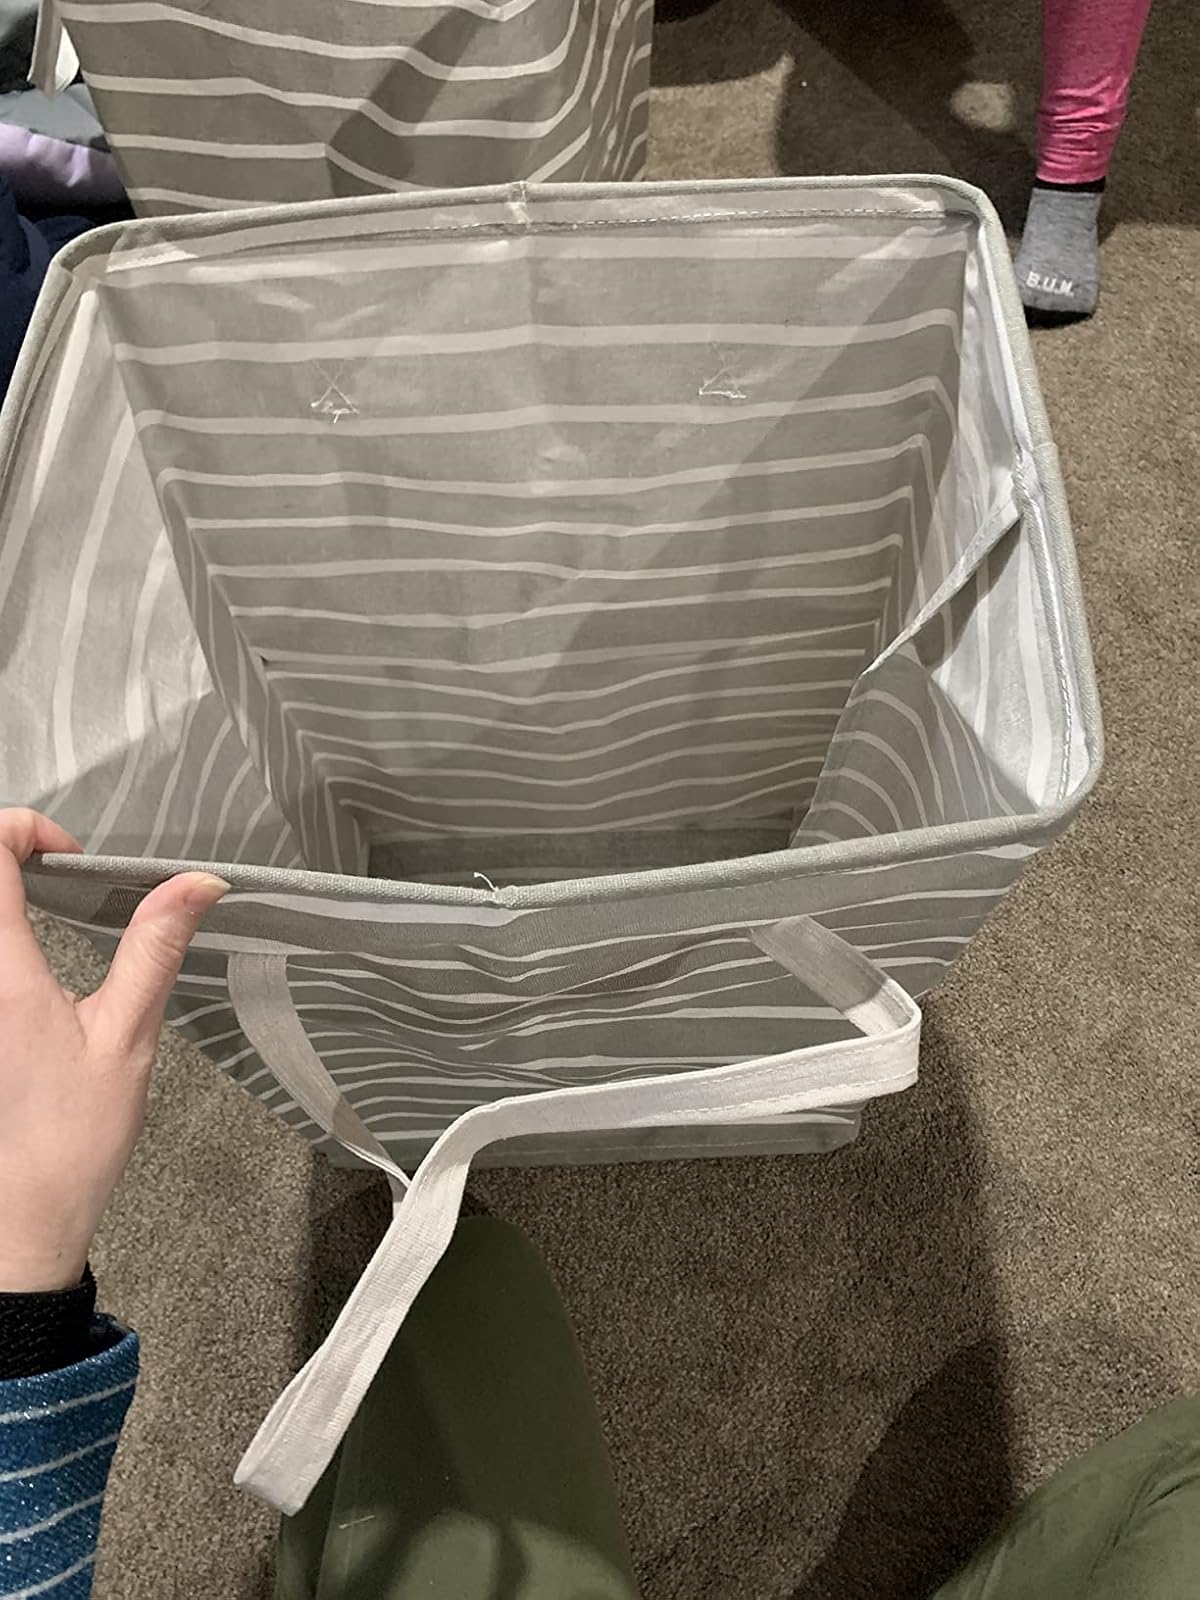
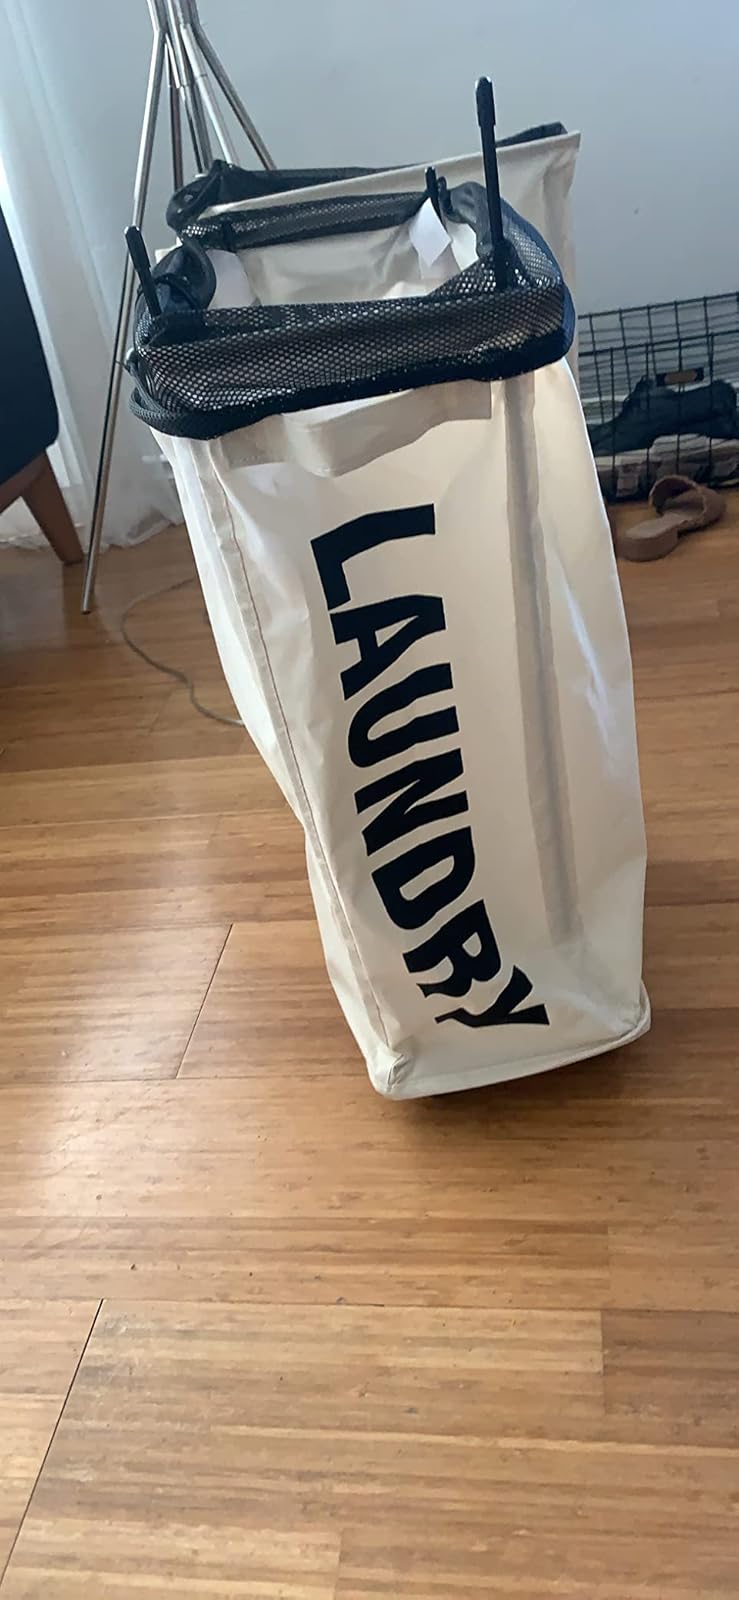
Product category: items_hamper
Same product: no